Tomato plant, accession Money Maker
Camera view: vertical (180 deg); turntable rotation: 330 degrees
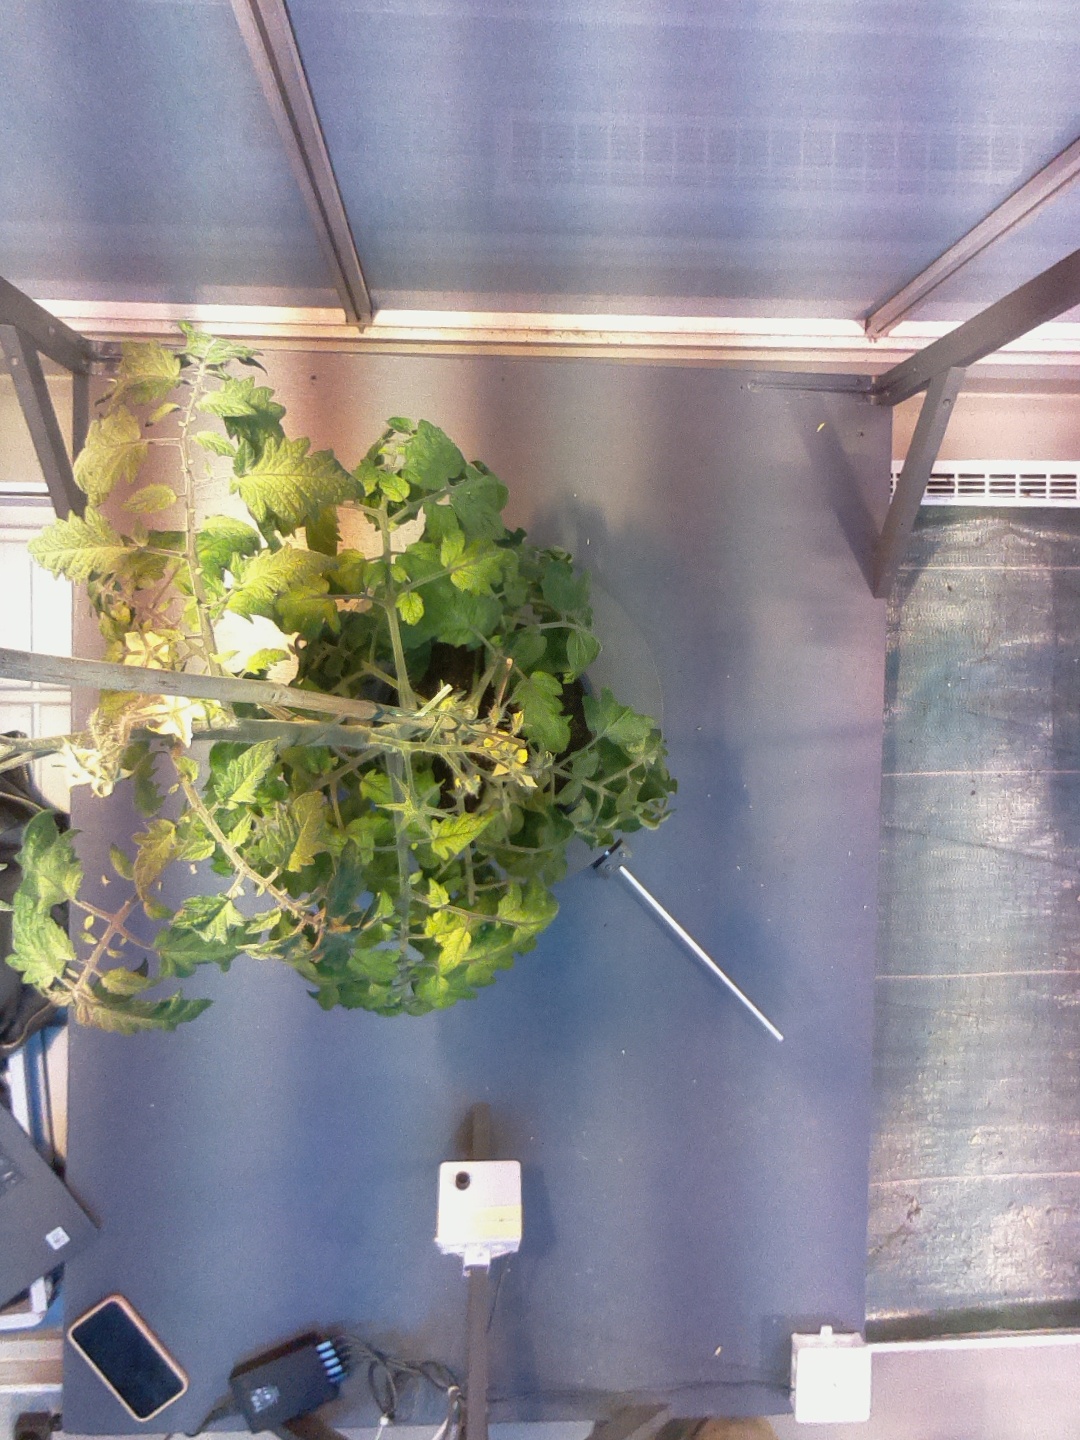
BBCH growth stage 70: Fruits at the main stem or branches visibles